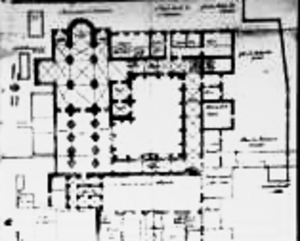
Carte de l'ancienne abbaye de Pothières (Côte-d'Or)
L'ancienne abbaye Saint-Pierre-et-Saint-Paul de Pothières est située au nord de la Bourgogne dans le département de la Côte-d'Or.